List of birds of the Andaman and Nicobar Islands

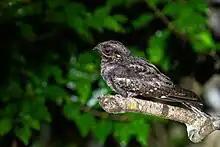
Andaman nightjar

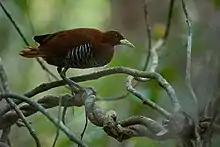
Andaman crake

Anatidae includes the ducks and most duck-like waterfowl, such as geese and swans. These birds are adapted to an aquatic existence with webbed feet, flattened bills, and feathers that are excellent at shedding water due to an oily coating. There are 15 species which have been recorded on the islands.